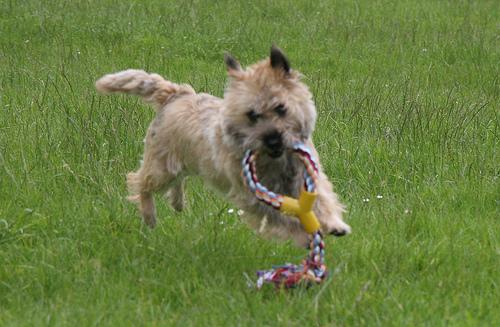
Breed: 211-n000009-cairn